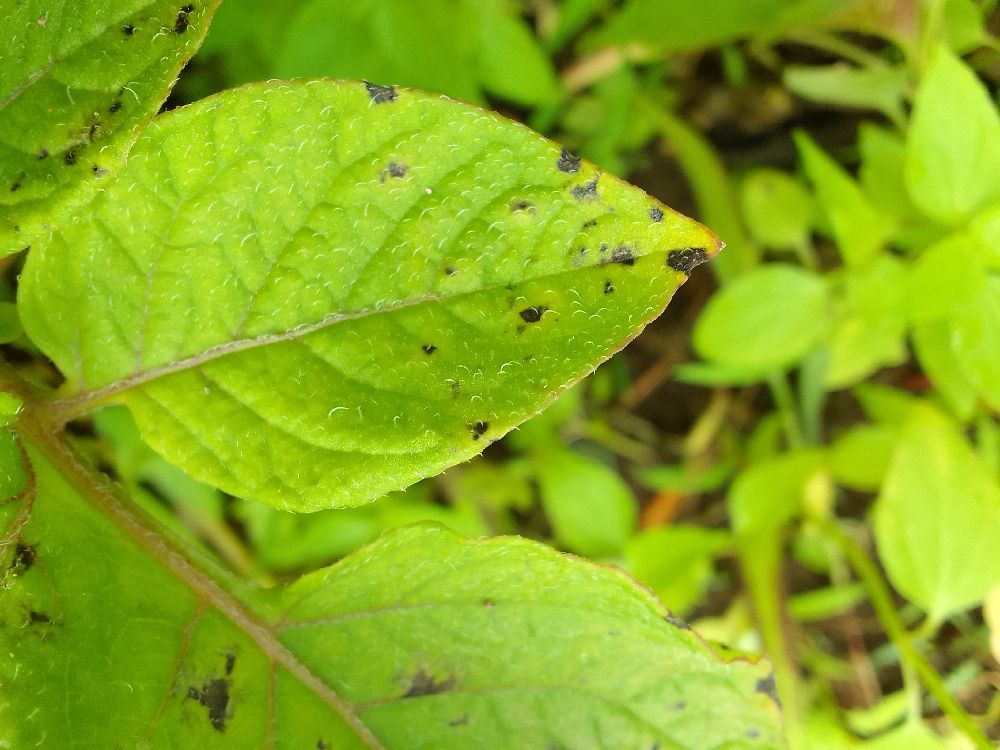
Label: Early blight